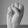
ASL letter: S